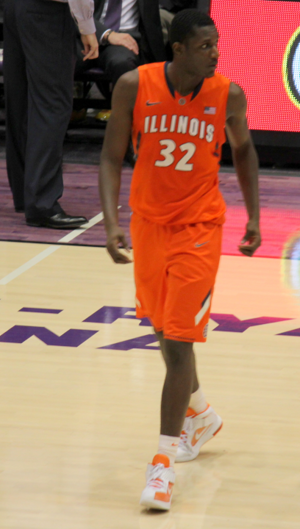
Nnanna Egwu, né le 22 octobre 1992 à Abuja, au territoire de la capitale fédérale du Nigeria, est un joueur américano-nigérian de basket-ball. Il évolue au poste de pivot.